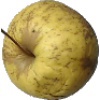
Label: golden_apple